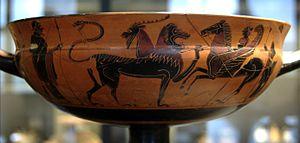
Pégase est un cheval ailé divin, l'une des créatures fantastiques les plus célèbres de la mythologie grecque. Généralement blanc, ayant pour père Poséidon, Pégase naît avec son frère Chrysaor du sang de la Gorgone Méduse, lorsqu'elle est décapitée par le héros Persée. D'après les poètes gréco-romains, il monte au ciel après sa naissance et se met au service de Zeus, qui le charge d'apporter les éclairs et le tonnerre sur l’Olympe.
Dans la Grèce antique, une kylix est un vase peu profond et évasé utilisé pour déguster du vin lors des symposia.